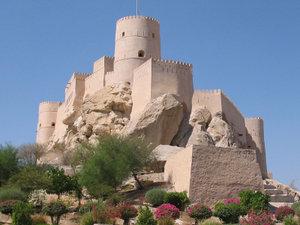
Le Fort Nakhal est un grand fort du Moyen-Orient, situé dans la région d'Al Batinah, dans le sultanat d'Oman.